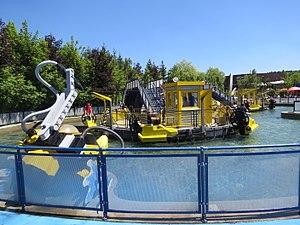
Legoland Deutschland est un parc d'attractions Legoland situé à Guntzbourg en Allemagne, ouvert en 2002.
Fantasy Kingdom ouvert au public le 19 février